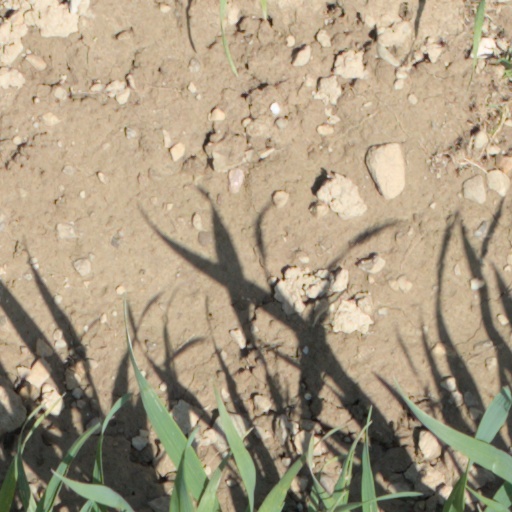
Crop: wheat